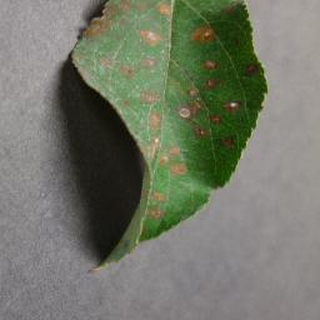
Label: apple_cedar_apple_rust